Hawker Fury

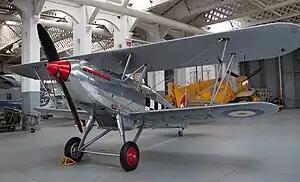
Hawker Fury "K5674", painted in 43 Squadron colours

The Hawker Fury is a British biplane fighter aircraft used by the Royal Air Force in the 1930s. It was a fast, agile aircraft, and the first interceptor in RAF service faster than in level flight. It was the fighter counterpart to the Hawker Hart light bomber.